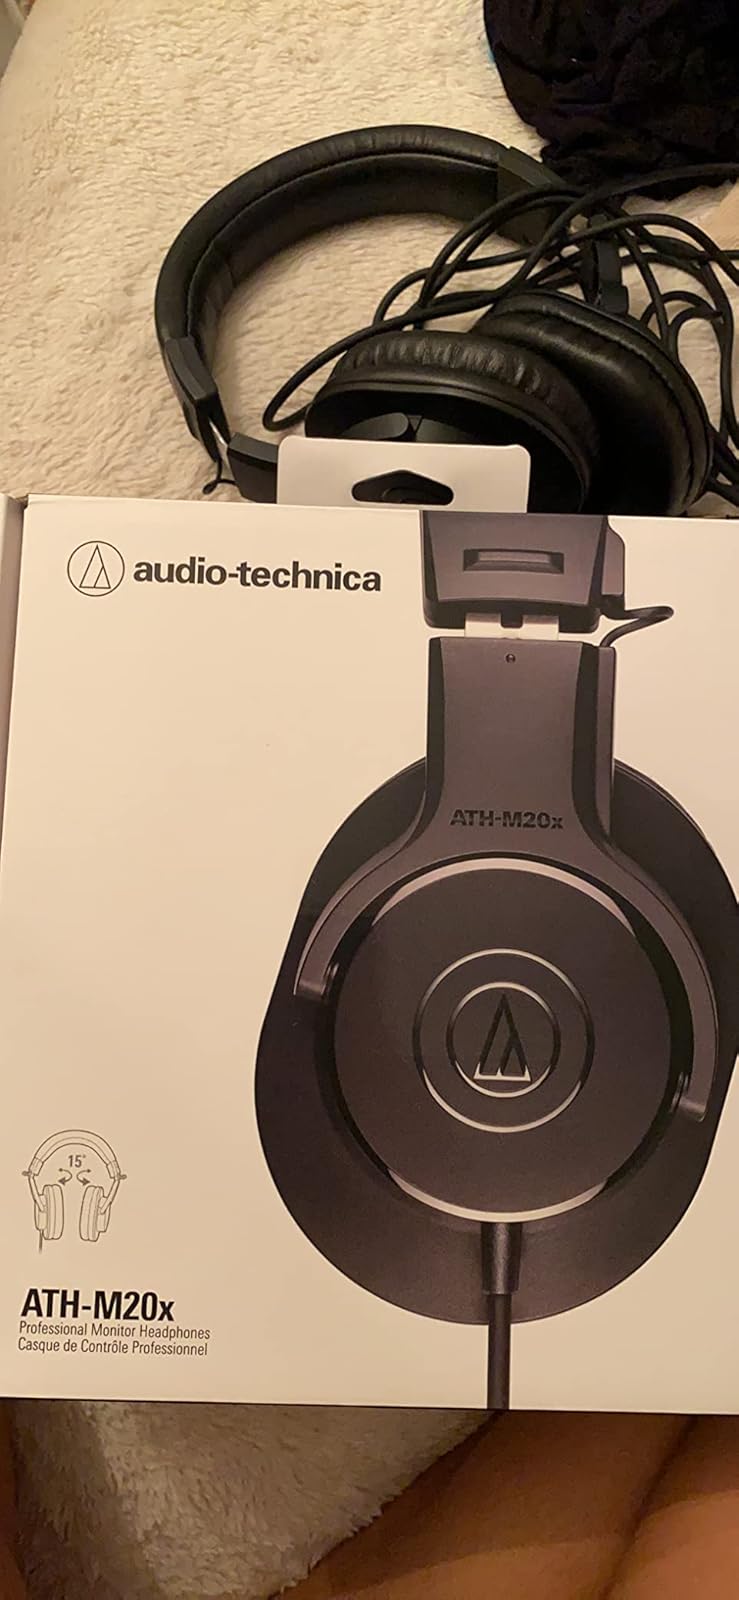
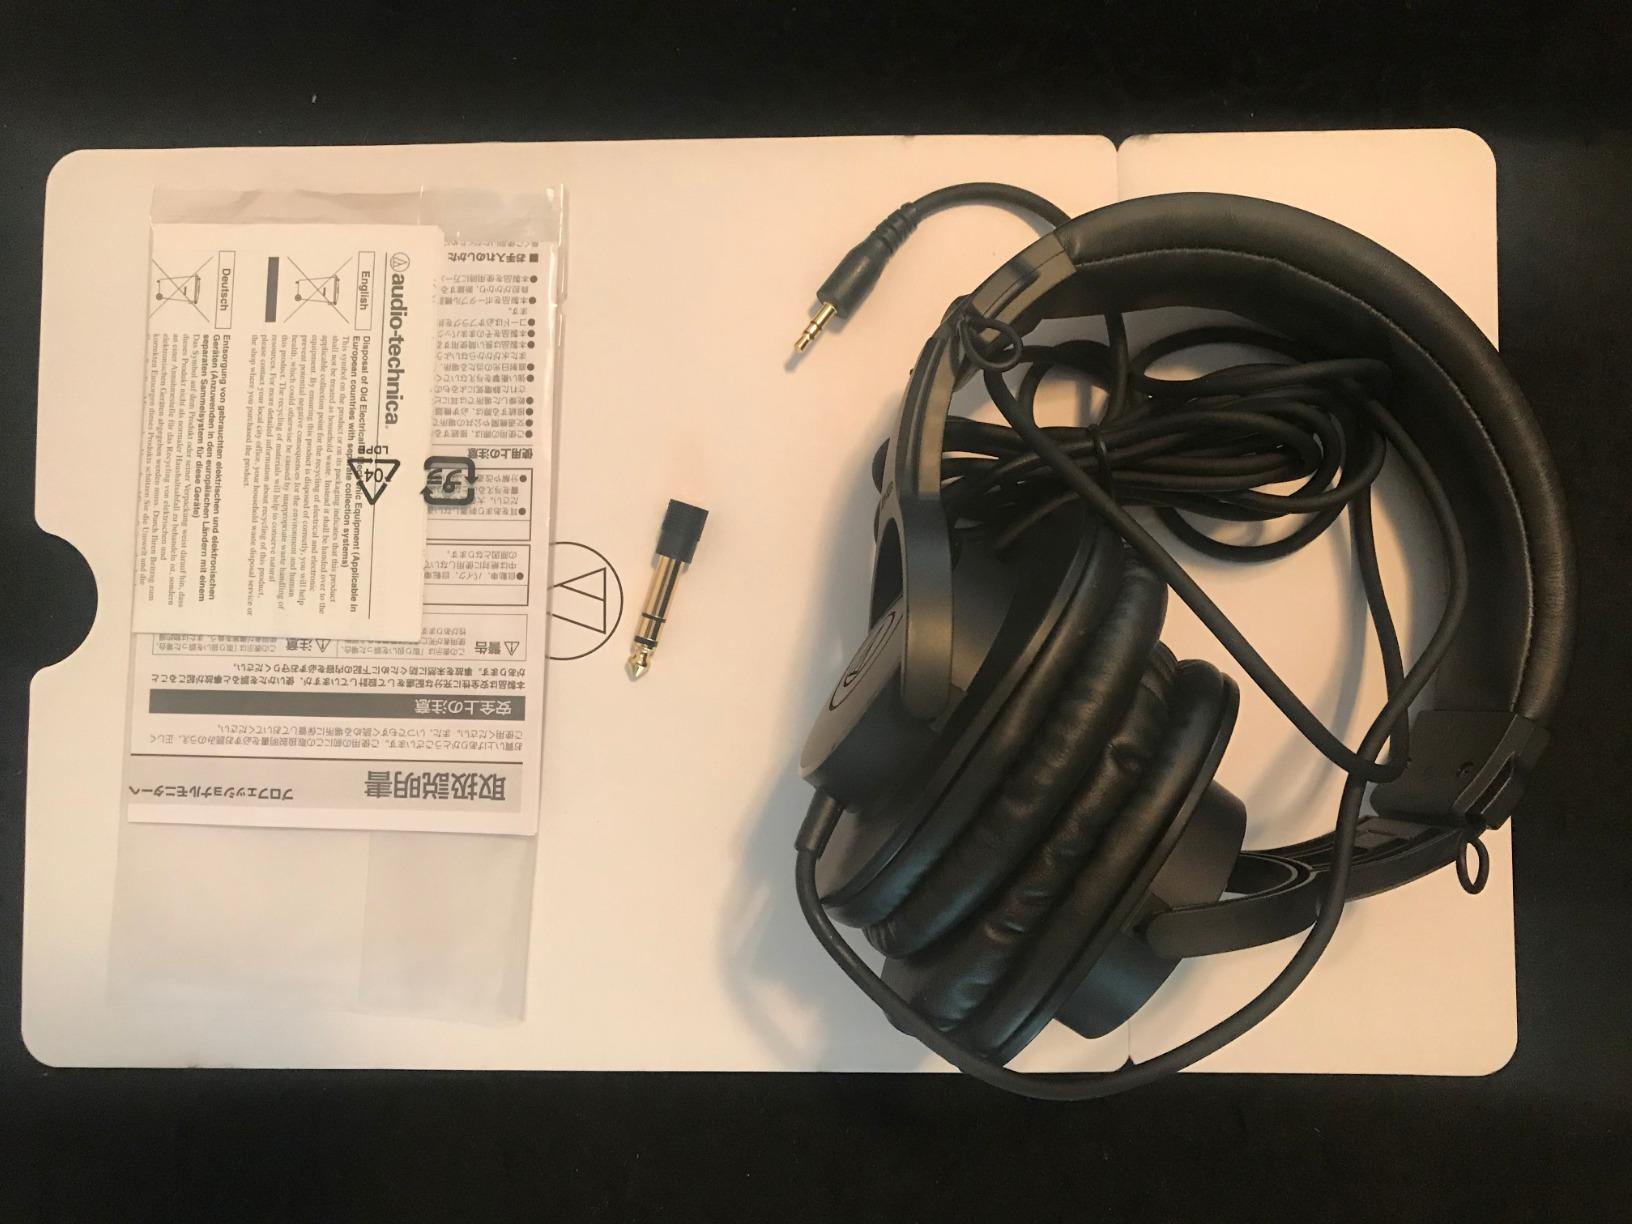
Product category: headphones
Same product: yes